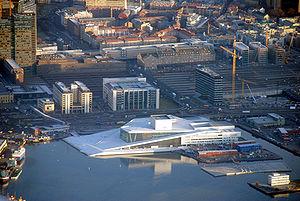
Fjordbyen est un projet de rénovation urbaine du secteur portuaire de la ville d'Oslo en Norvège. Ce projet de rénovation a pour objet de libérer les terrains portuaires et routiers autour du fjord, pour les réaménager en zones résidentielles, culturels et de loisirs. Il a commencé dans les années 1980 avec le réaménagement du secteur d'Aker Brygge, puis a continué avec les aménagements de Bjørvika et de Tjuvholmen durant les années 2000, sans pour autant être terminé étant donné qu'une partie du port d'Oslo doit encore être réaménagé. Le projet est marqué par la rénovation de la gare centrale, l'enterrement de l'autoroute E18 qui longe le fjord, l'extension du tramway ainsi que l'arrivée dans le secteur de nombreuses institutions comme l'opéra d'Oslo, le musée Munch, le musée Stenersen, le musée Nasjonalgalleriet, la bibliothèque Deichman, ainsi que de nombreux gratte-ciel. Les objectifs du projet sont la construction de 9 000 nouveaux logements et avec près de 42 000 emplois.